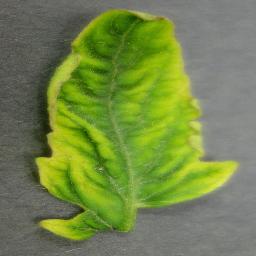
Label: Tomato___Tomato_Yellow_Leaf_Curl_Virus